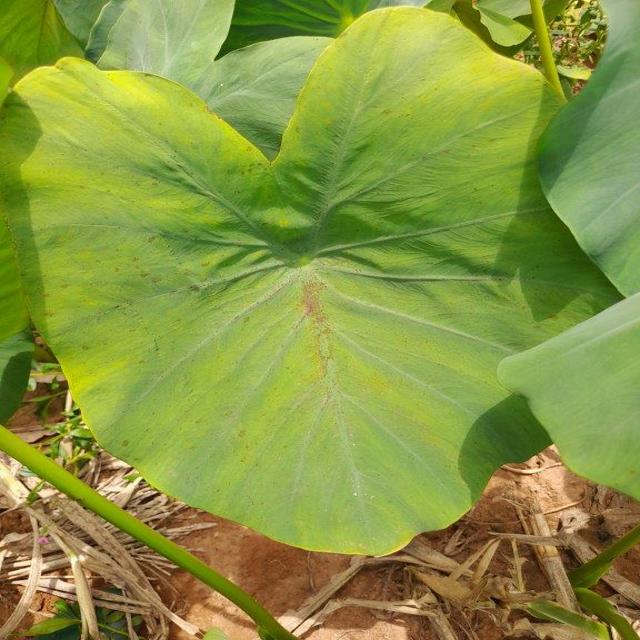
Label: Early_Blight